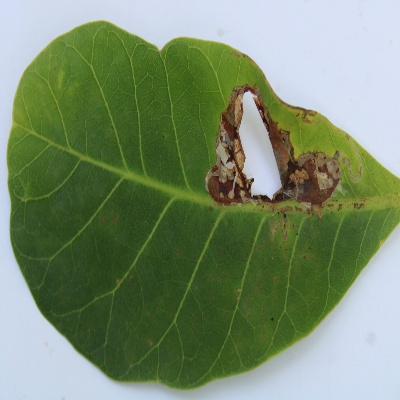
Crop: Cashew
Condition: leaf miner